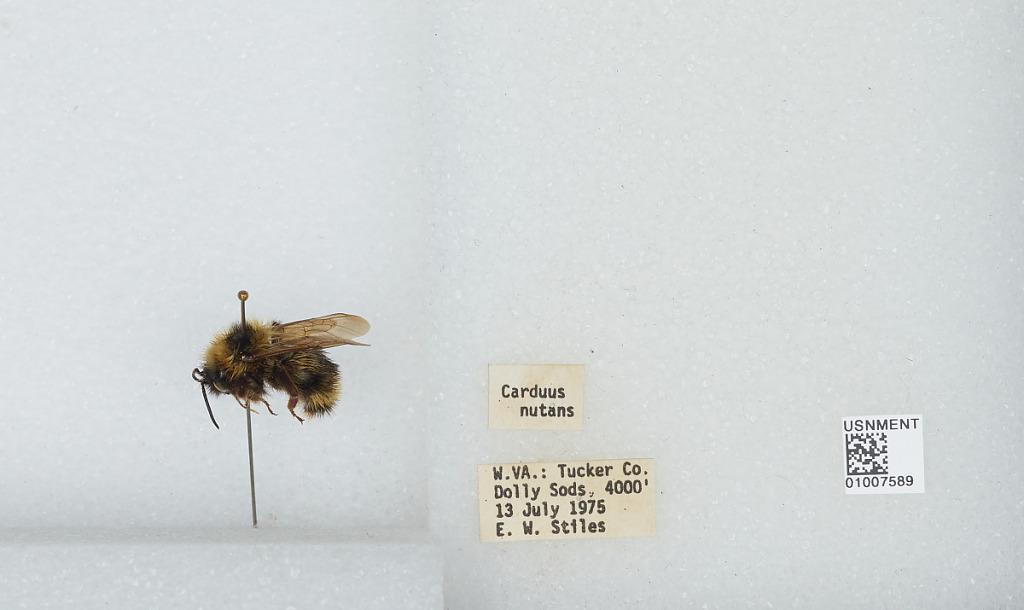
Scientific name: Bombus (Psithyrus) fernaldae (Franklin)
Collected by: E. Stiles
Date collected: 1975-7-13
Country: United States
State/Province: West Virginia
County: Tucker
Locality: Dolly Sods
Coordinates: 38.9958, -79.3681